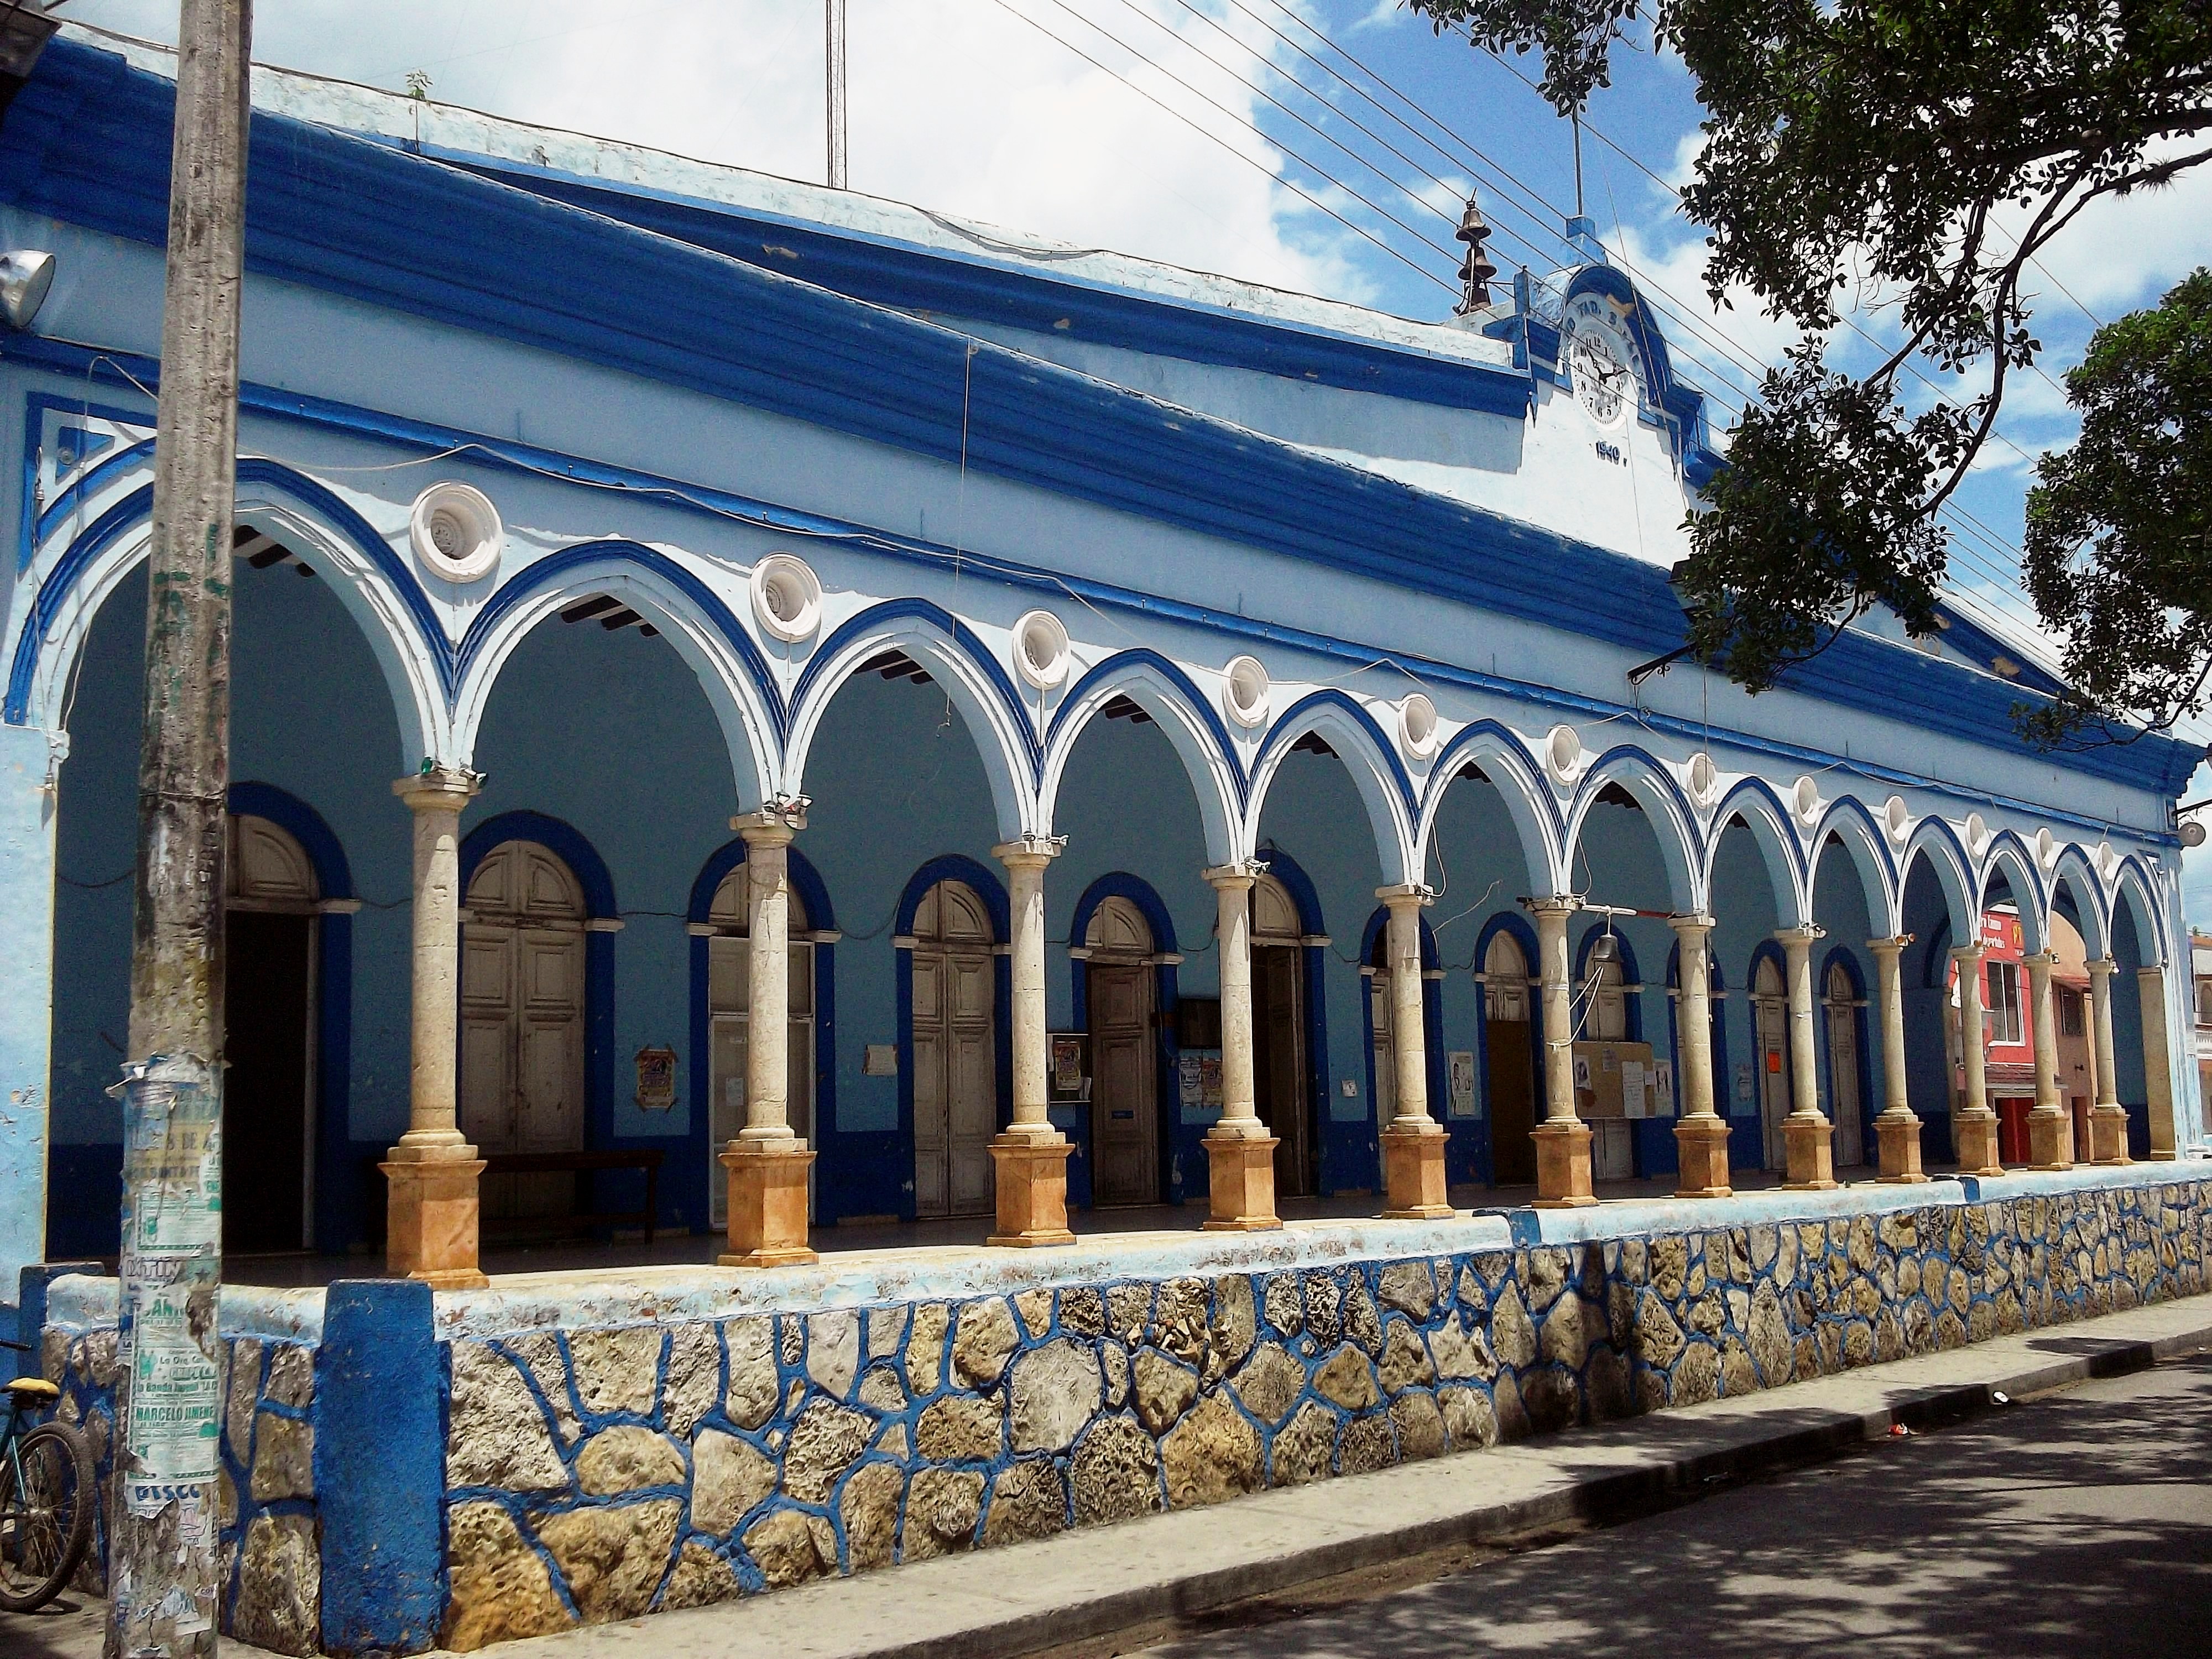
architecture, structure, building, palace, wall, arch, landmark, facade, blue, tourism, outside, ornate, mexico, doors, arcade, yucatan